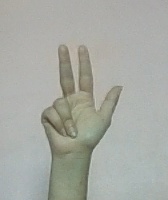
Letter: al